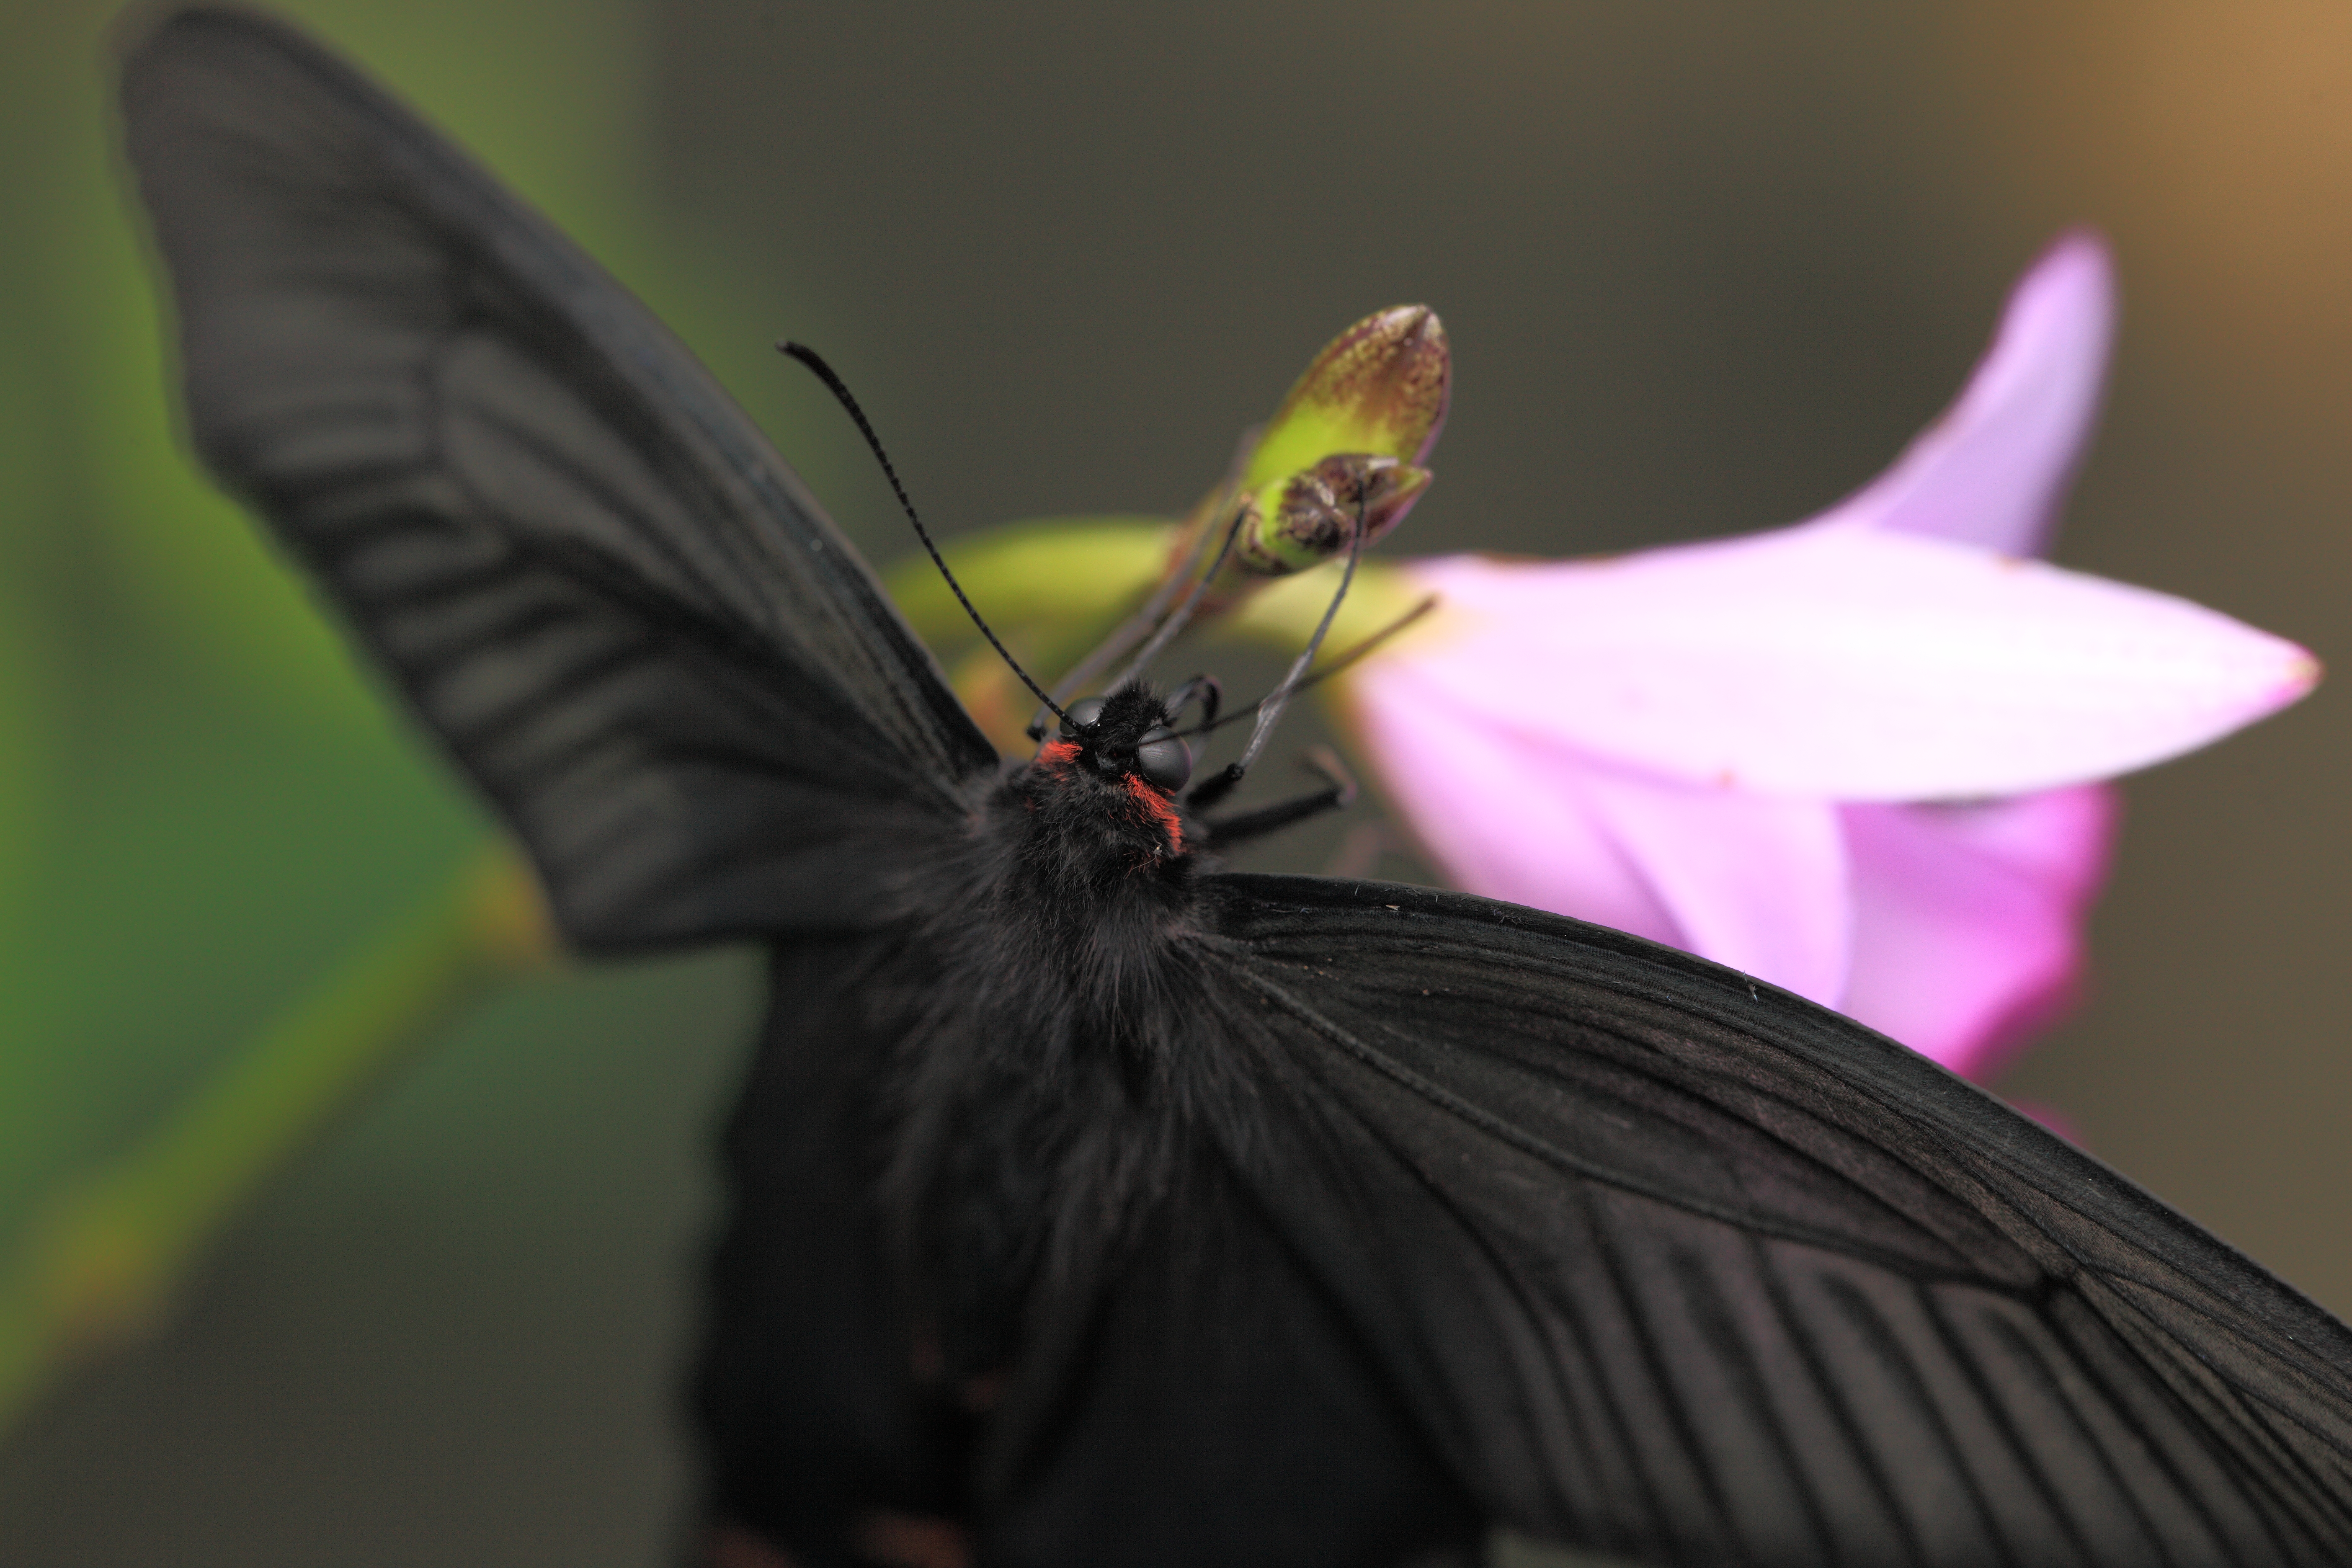
wing, photography, flower, fly, green, high, insect, macro, butterfly, fauna, invertebrate, close up, 5d, hires, markii, hi, res, resolution, gunmaken, kiryushi, papilio, macro photography, spangle, protenor, taxonomy binomial papilioprotenor, pollinator, moths and butterflies